St. George's Episcopal Memorial Church

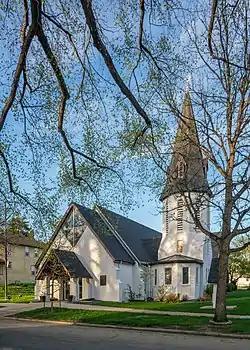

St. George's Episcopal Memorial Church, a historic Episcopal church in Bismarck, North Dakota's capital, is unique for its construction incorporating stained glass from English churches bombed in World War II into its own stained-glass windows. It is located in the Episcopal Diocese of North Dakota and was added to the National Register of Historic Places in 2021. The building, completed in 1949, replaced an early one dating to 1881 in the Dakota Territory, prior to statehood in 1889. The original building was built on railroad-donated land in the first decade of the city's growth. The church needed more space by the 1930s but was unable to erect a larger building until after World War II. The original building was moved and repurposed as a museum at Camp Hancock State Historic Site. The newer building is notable for being constructed of pumice concrete and its unique stained-glass windows. The windows were made in England by Barton, Kinder, and Alderson, and the majority of them contained pieces of glass that were salvaged from dozens of damaged churches in southeast England during World War II. The glass studio documented the lineage of each window, with some made with glass collected from churches built in the Middle Ages.